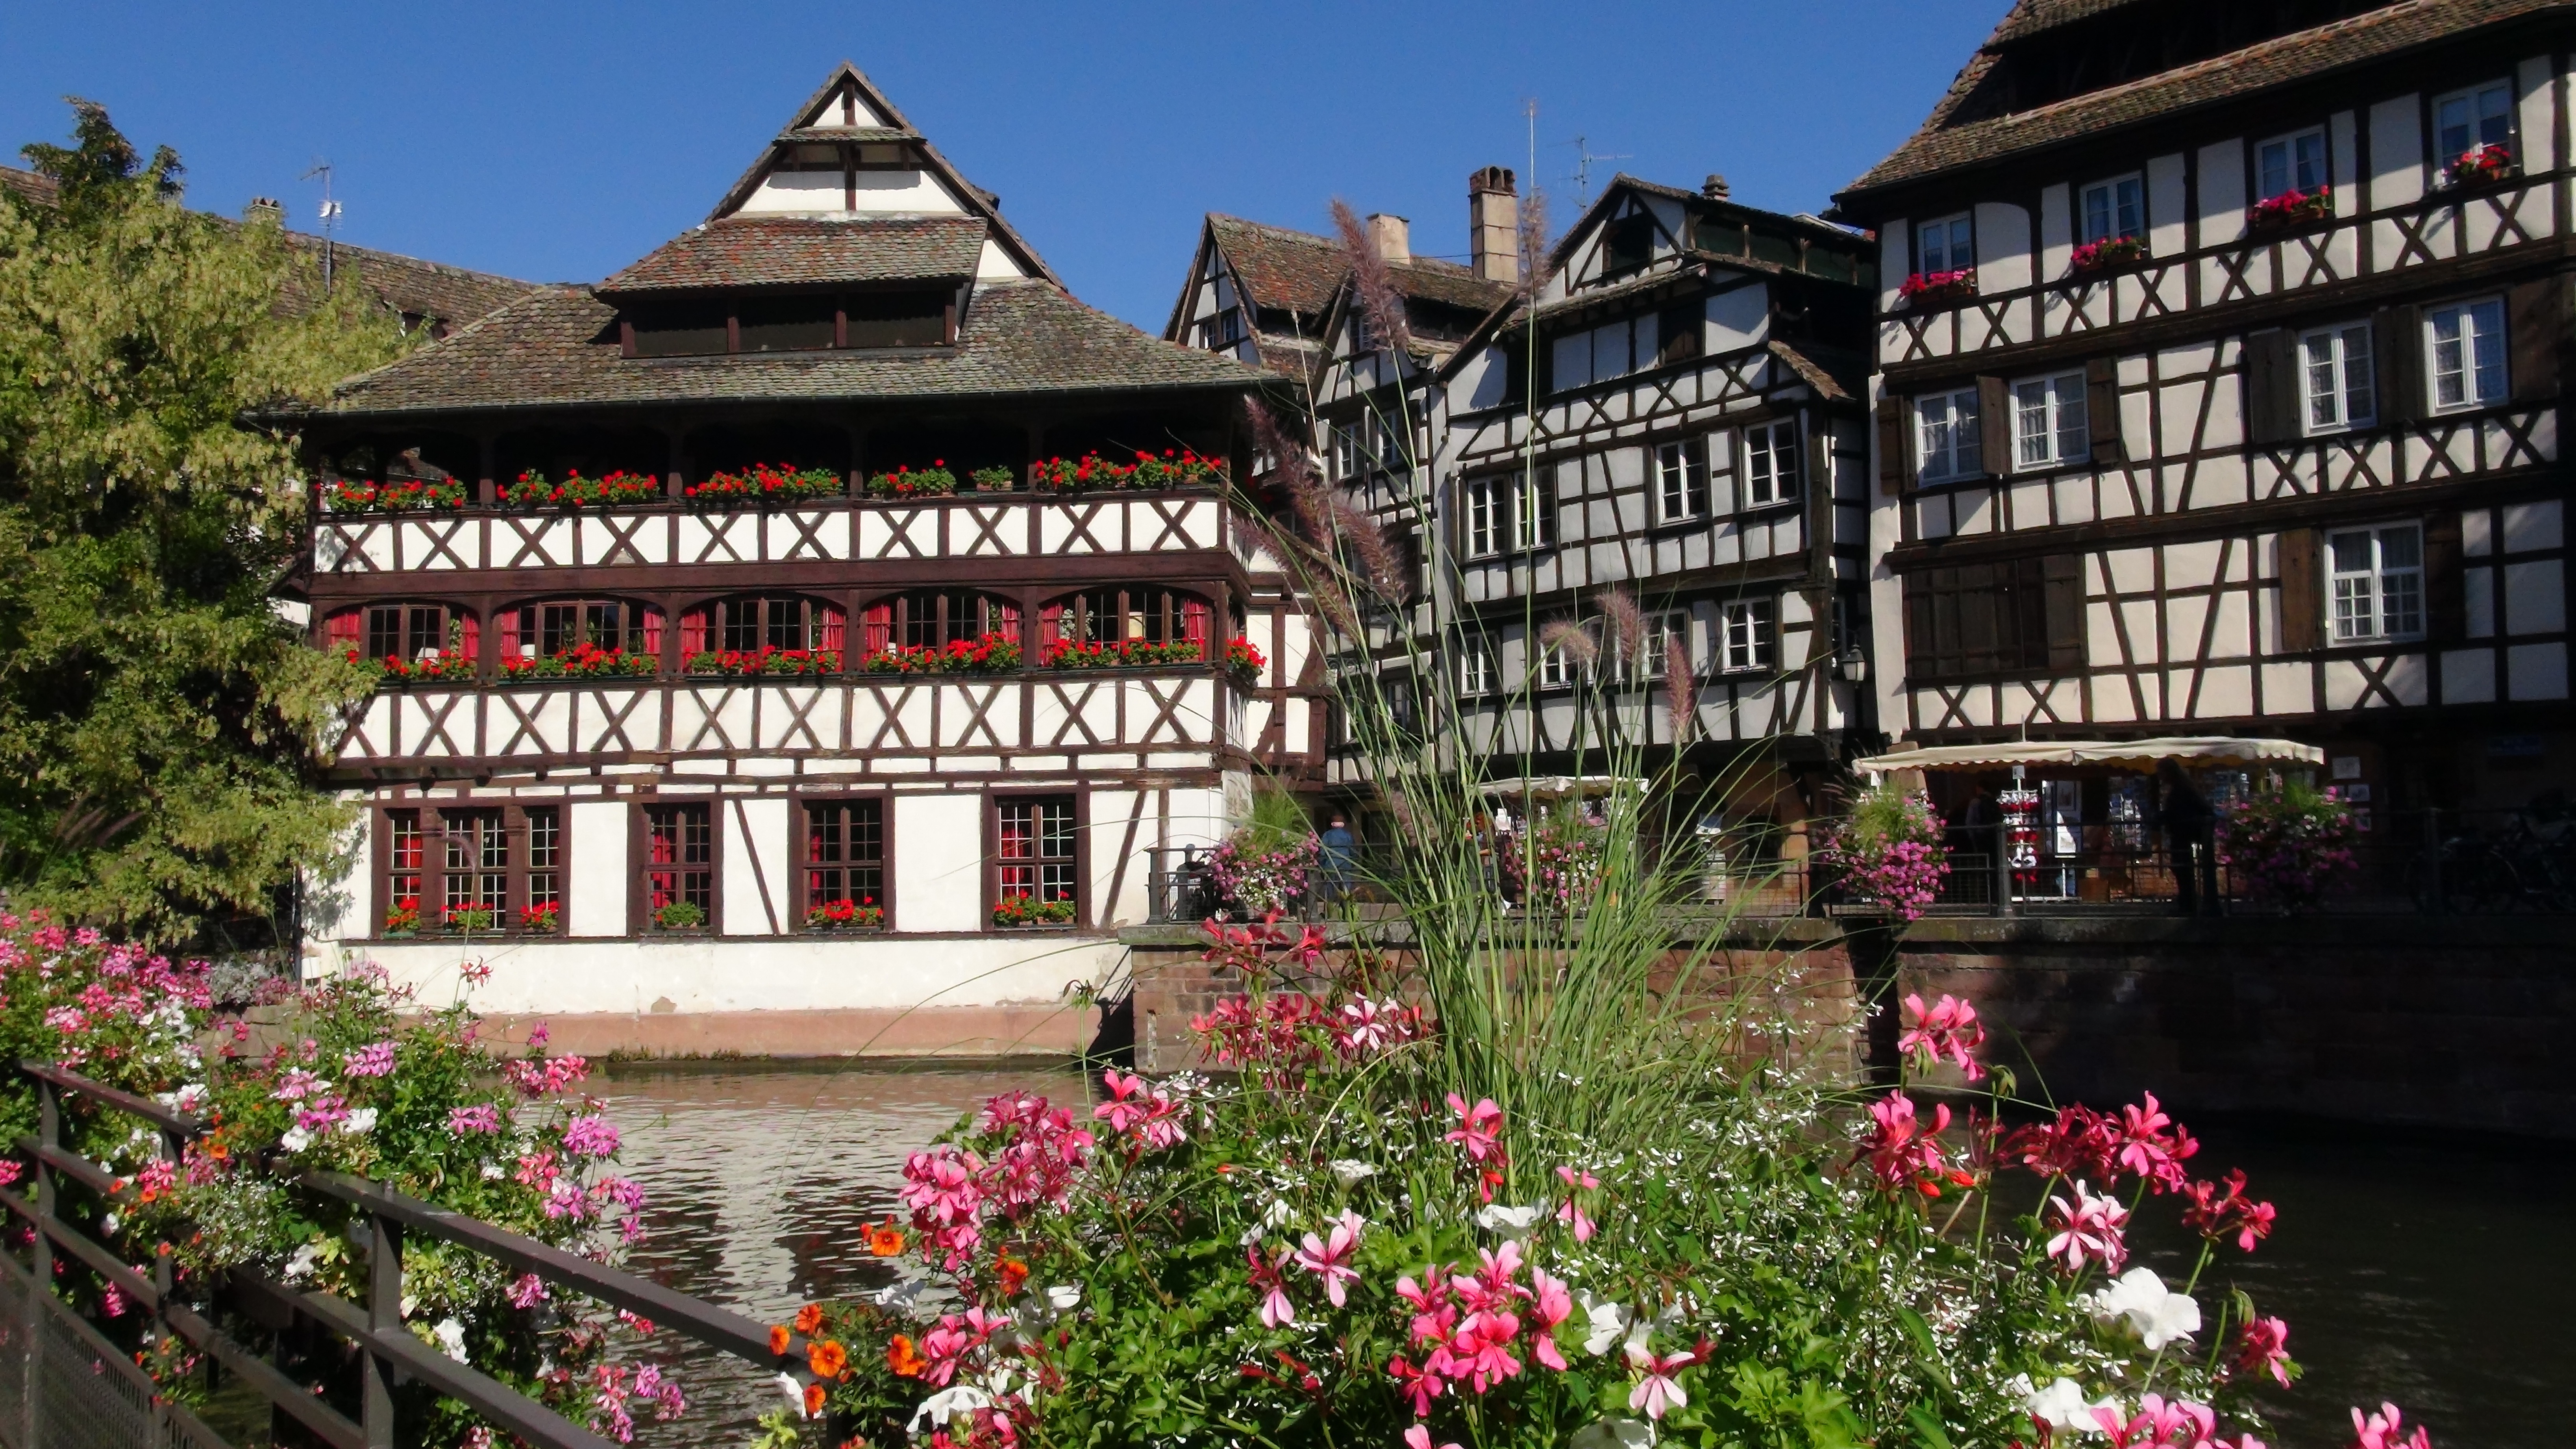
flower, town, building, palace, tourism, strasbourg, estate, alsace, neighbourhood, petite france